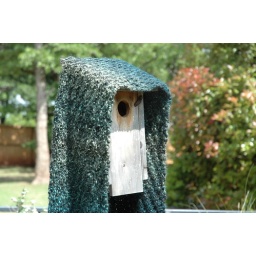
4 baby blue birds wrapped in luxury